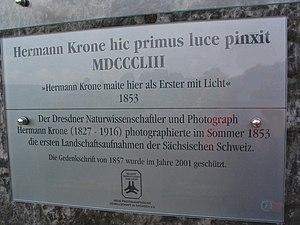
Hermann Krone, professeur d'arts plastiques, est un pionnier allemand de la photographie et de la publicité. Il est le fondateur du Musée pédagogique et historique de la photographie de Dresde, et l'un des premiers professeurs de photographie dans une université.